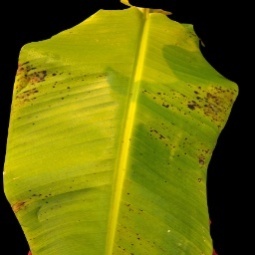
Label: Magnesium